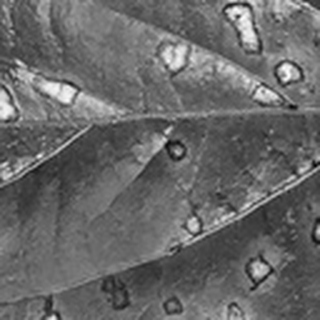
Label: cotton_target_spot